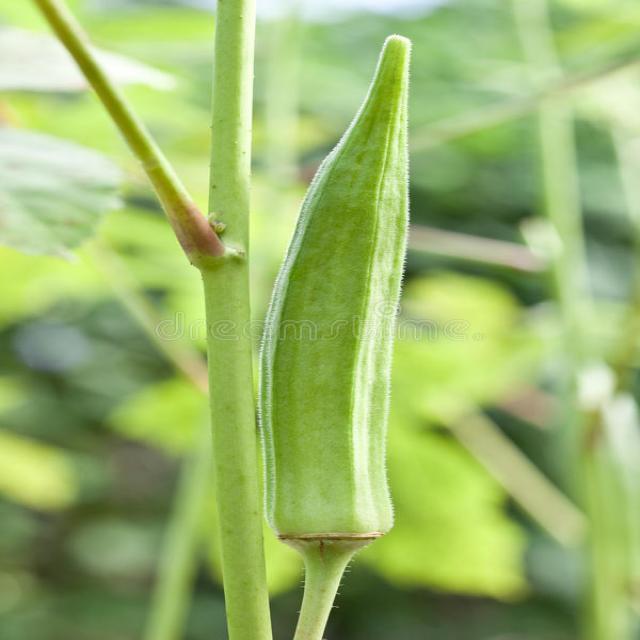
Label: Mature